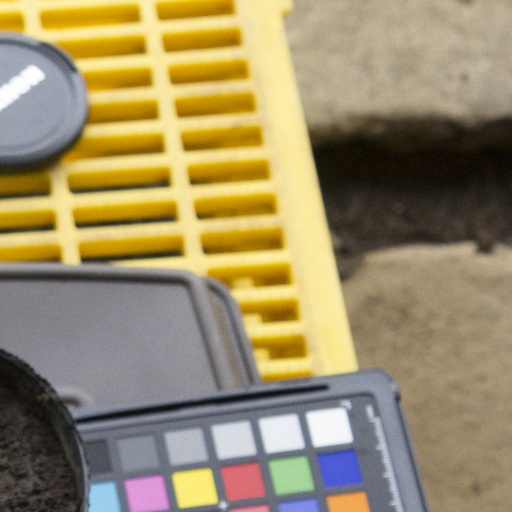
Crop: soybean